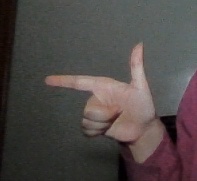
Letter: yaa